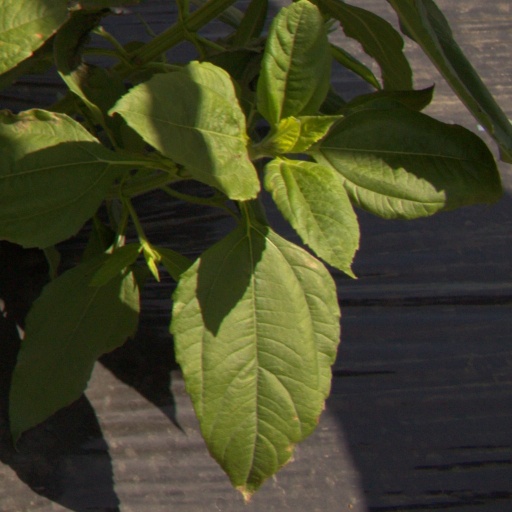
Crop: Jerusalem artichoke